James N. Huston

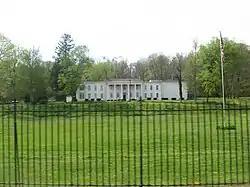
Elmhurst, Huston's Connersville home

A Republican, Huston was elected to the Connersville City Council in 1876, and was re-elected in 1878. In 1880, he was elected to the Indiana House of Representatives. In 1882, he was elected to the Indiana Senate, representing Fayette County, Rush County, and Union County. He was chairman of the Indiana Republican Party during the 1884 U.S. presidential election and the 1888 U.S. presidential election.